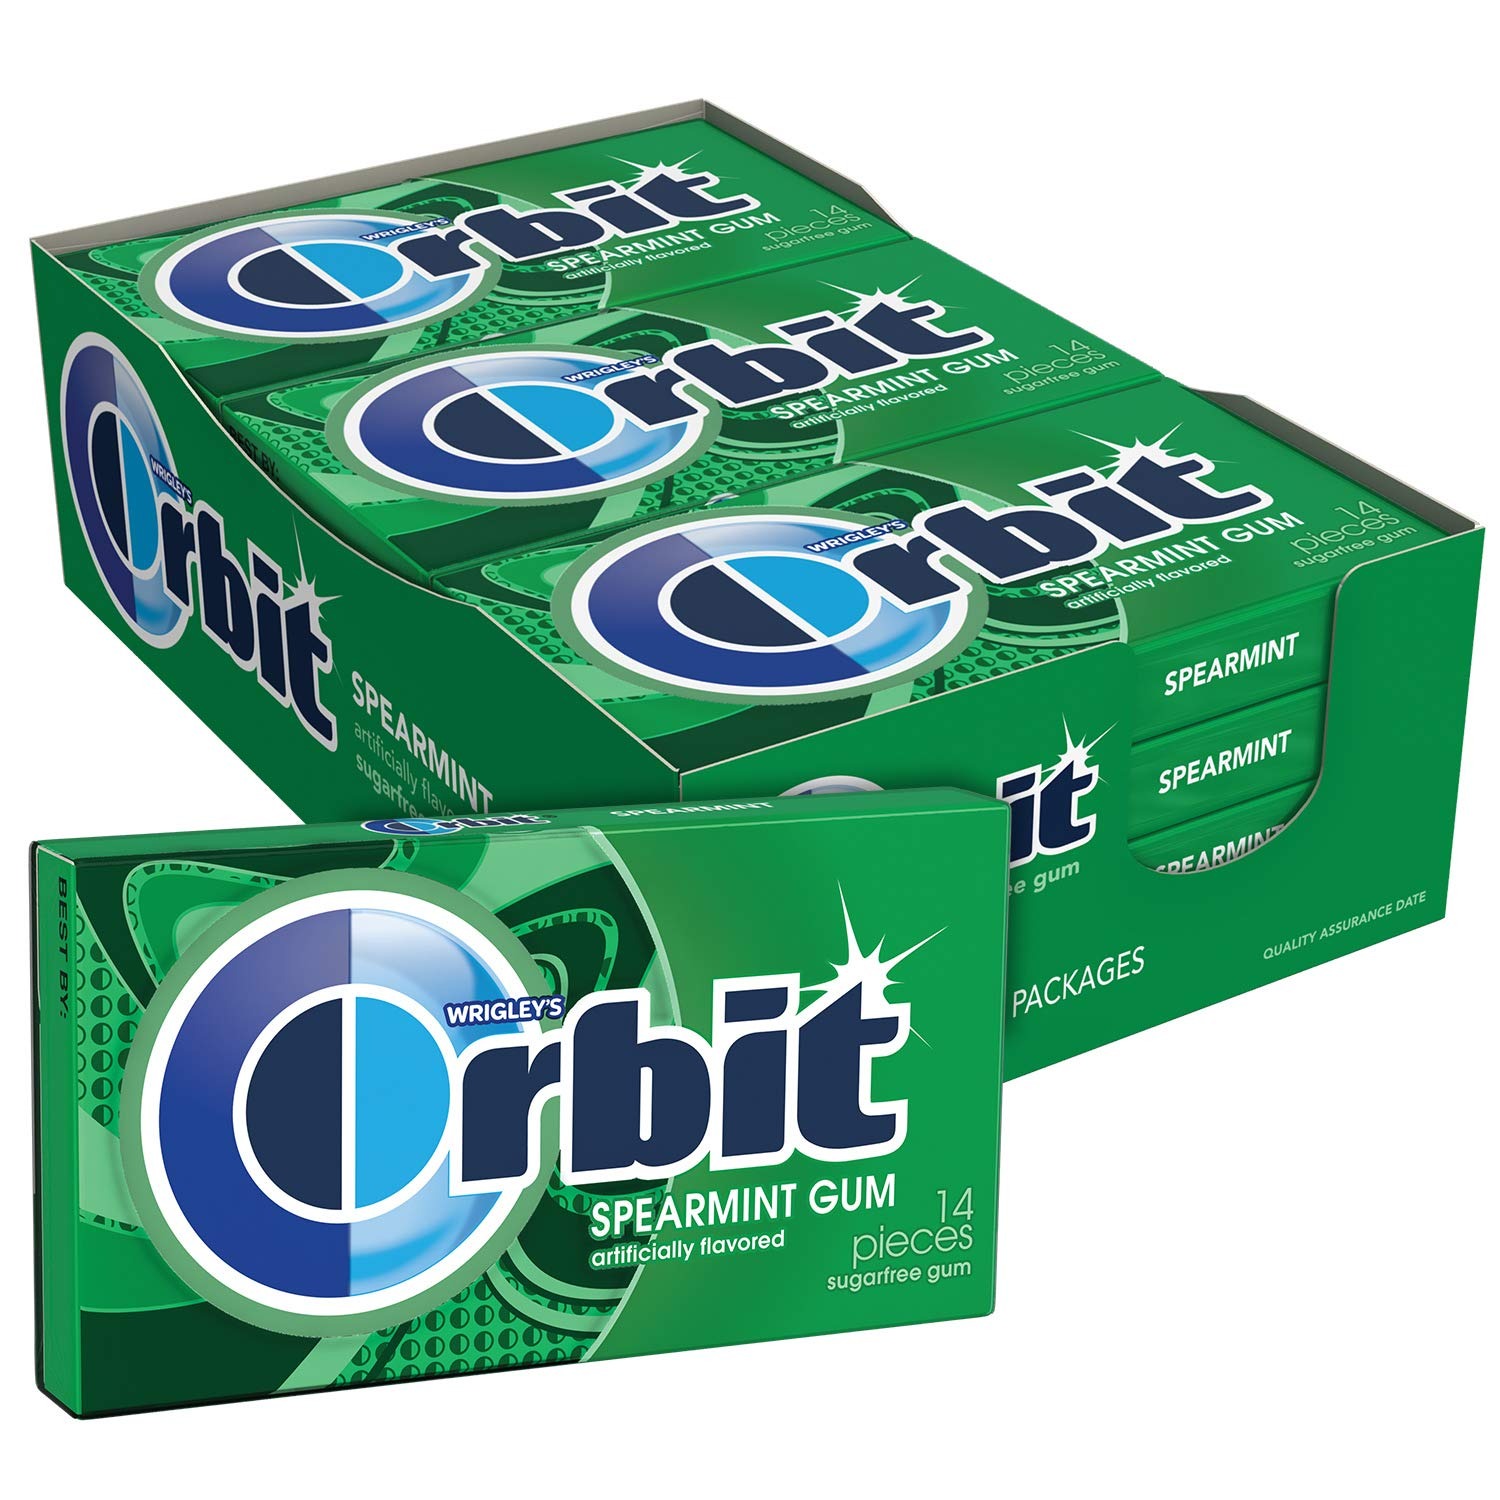
Item Name: WRIGLEY'S ORBIT Chewing Gum Sugar-Free Spearmint - 12 Packs, 14 Pieces Each - Sugar-Free Gum, 168 Total Pieces Bulk Box
Bullet Point 1: FRESH MOUTH FEELING: Enjoy a clean and fresh mouth feeling with each chew of ORBIT Spearmint Sugar-Free Gum, providing you with the perfect mint gum for when you're ready to seize the moment
Bullet Point 2: EASY PORTABILITY: Contains (12) tweleve 14-piece gum pack which includes individually wrapped gum pieces, making it convenient to store in backpacks or desk drawers for fresh breath wherever you go
Bullet Point 3: BOOST CONFIDENCE: Experience a confidence boost with the delicious spearmint gum flavor and rest assured of fresh breath, making this sugarless gum an essential for any occasion
Bullet Point 4: STAY FOCUSED: Chew ORBIT Spearmint Gum during tests and big presentations to stay focused
Bullet Point 5: STOCK UP EASILY: This bulk chewing gum option is perfect for stocking up at home or in the car, ensuring you have mint gum on hand to refresh your breath whenever needed
Value: 168.0
Unit: Count

Price: 5.29